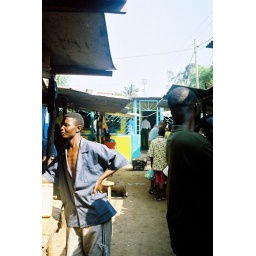
scene in fish market